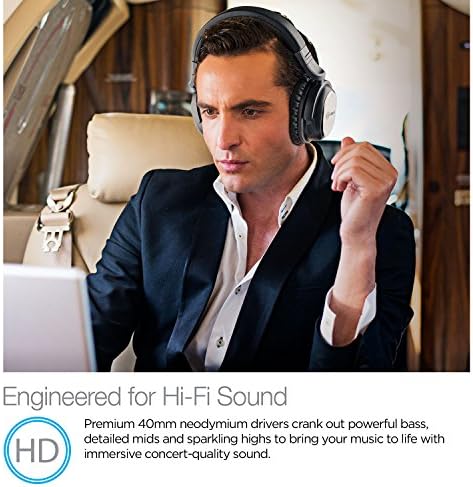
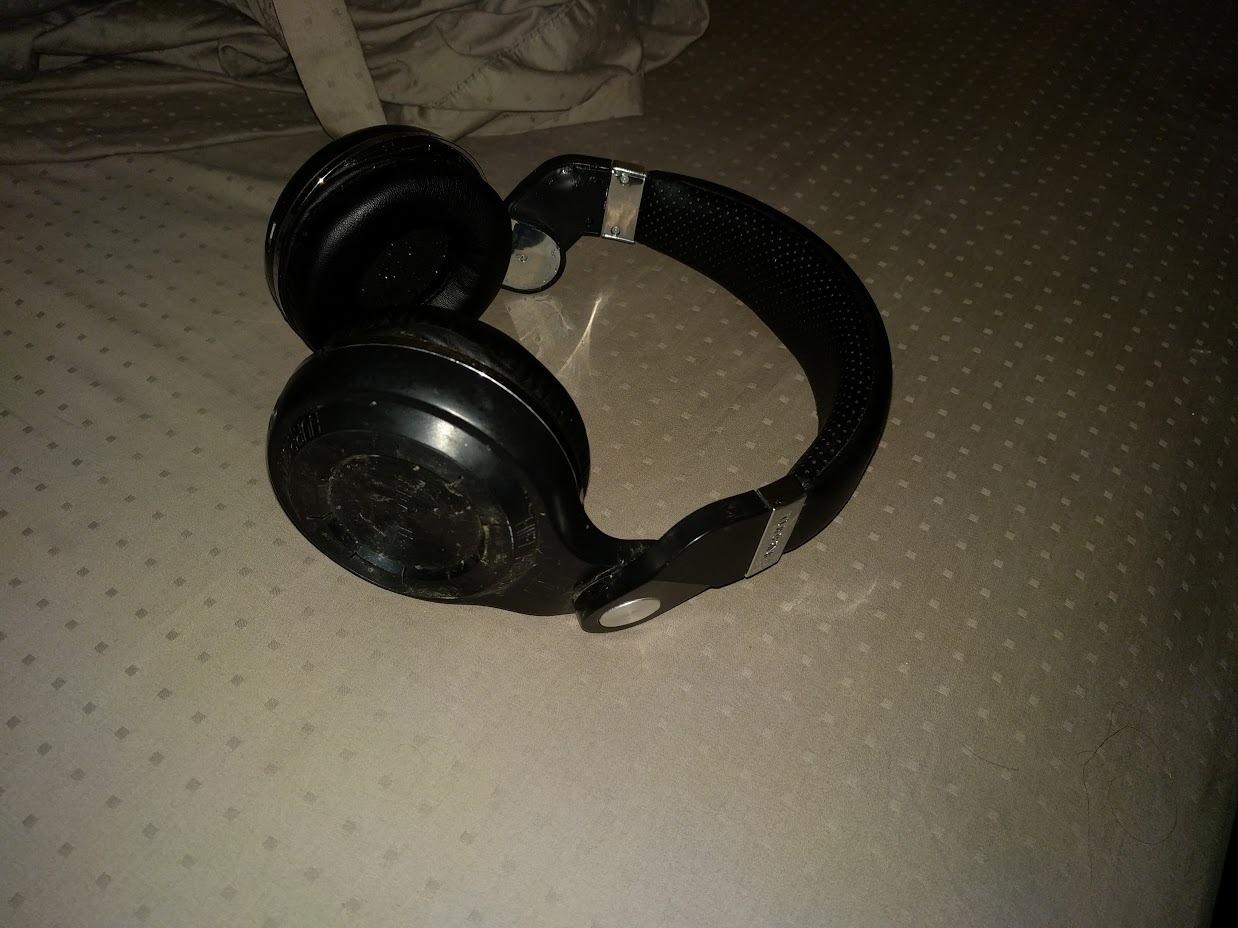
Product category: headphones
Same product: no